Malik Hebbar

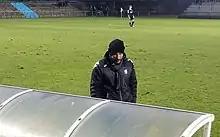
Malik Hebbar during the match Lens B / Drancy, 2017

Abdelmalik Hebbar, known as Malik Hebbar, (born 6 October 1973) is a former French professional football player of Algerian origin who was most recently coach of JA Drancy.